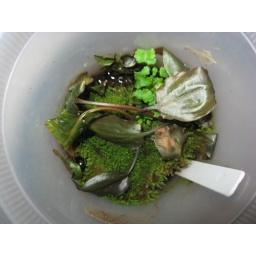
Cryptocoryne cordata var. zonata Idei A-03 in take away container in pure Beech tree leaf mould-distilled water slurry.